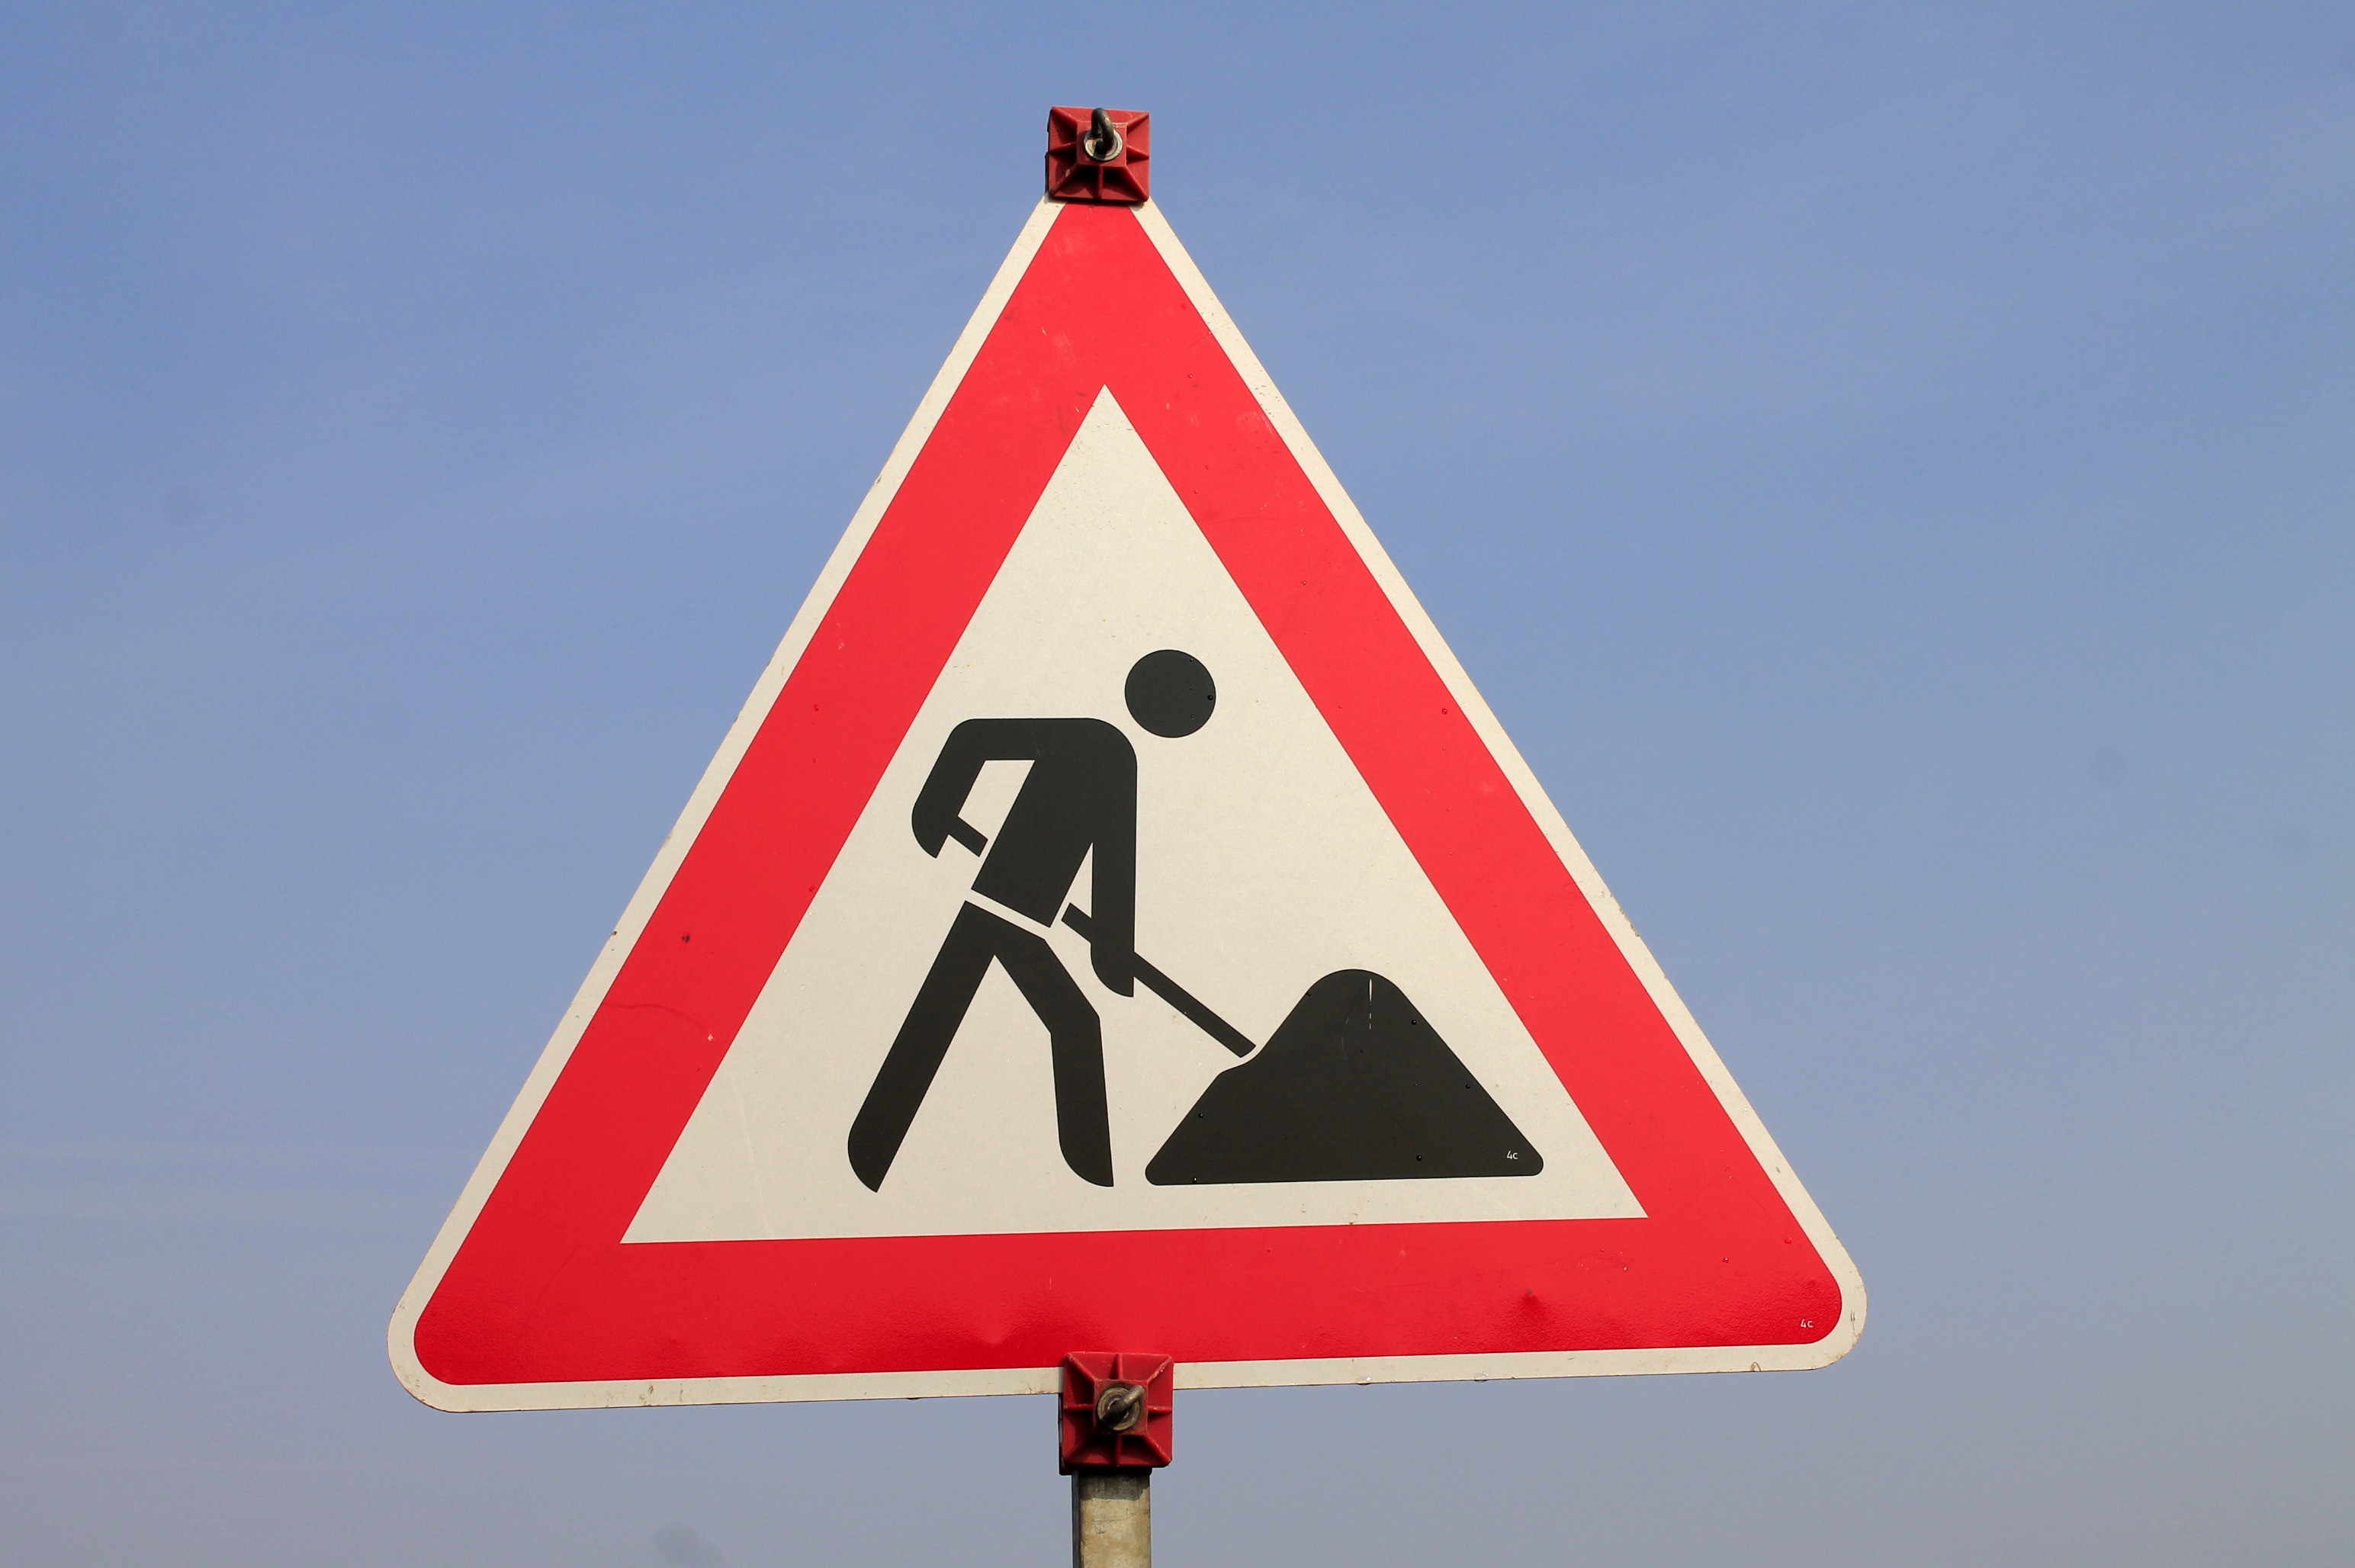
sign, red, street sign, signage, lane, note, marking, stop sign, shield, site, traffic sign, construction site sign